Dick Durbin

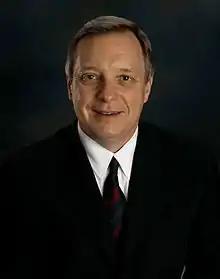
Durbin during the 108th Congress

In 1982, Durbin won the Democratic nomination for the 20th congressional district, which included Macon and most of Springfield. He scored a 1,400-vote victory, defeating 22-year incumbent Paul Findley, a U.S. Navy veteran, whose district lines had been substantially redrawn to remove rural farms and add economically depressed Macon. This replaced 35% of the voters and included more Democrats as part of the decennial redistricting. Durbin's campaign emphasized unemployment and financial difficulties facing farmers, and told voters that electing him would send "a message to Washington and to President Reagan that our economic policies are not working." Durbin benefited from donations by pro-Israel groups, especially AIPAC, that opposed Findley's advocacy on behalf of the Palestine Liberation Organization in the year before the election. Durbin was reelected six times, rarely facing substantial opposition, and winning more than 55% of the vote in each election except 1994.